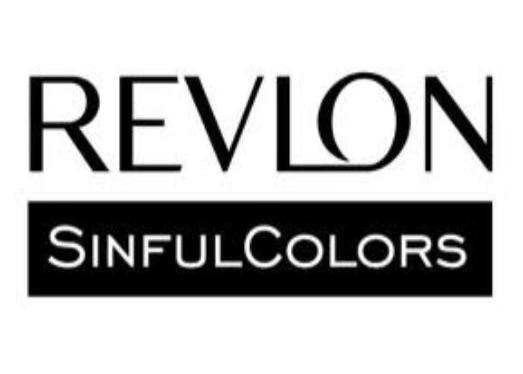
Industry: Necessities